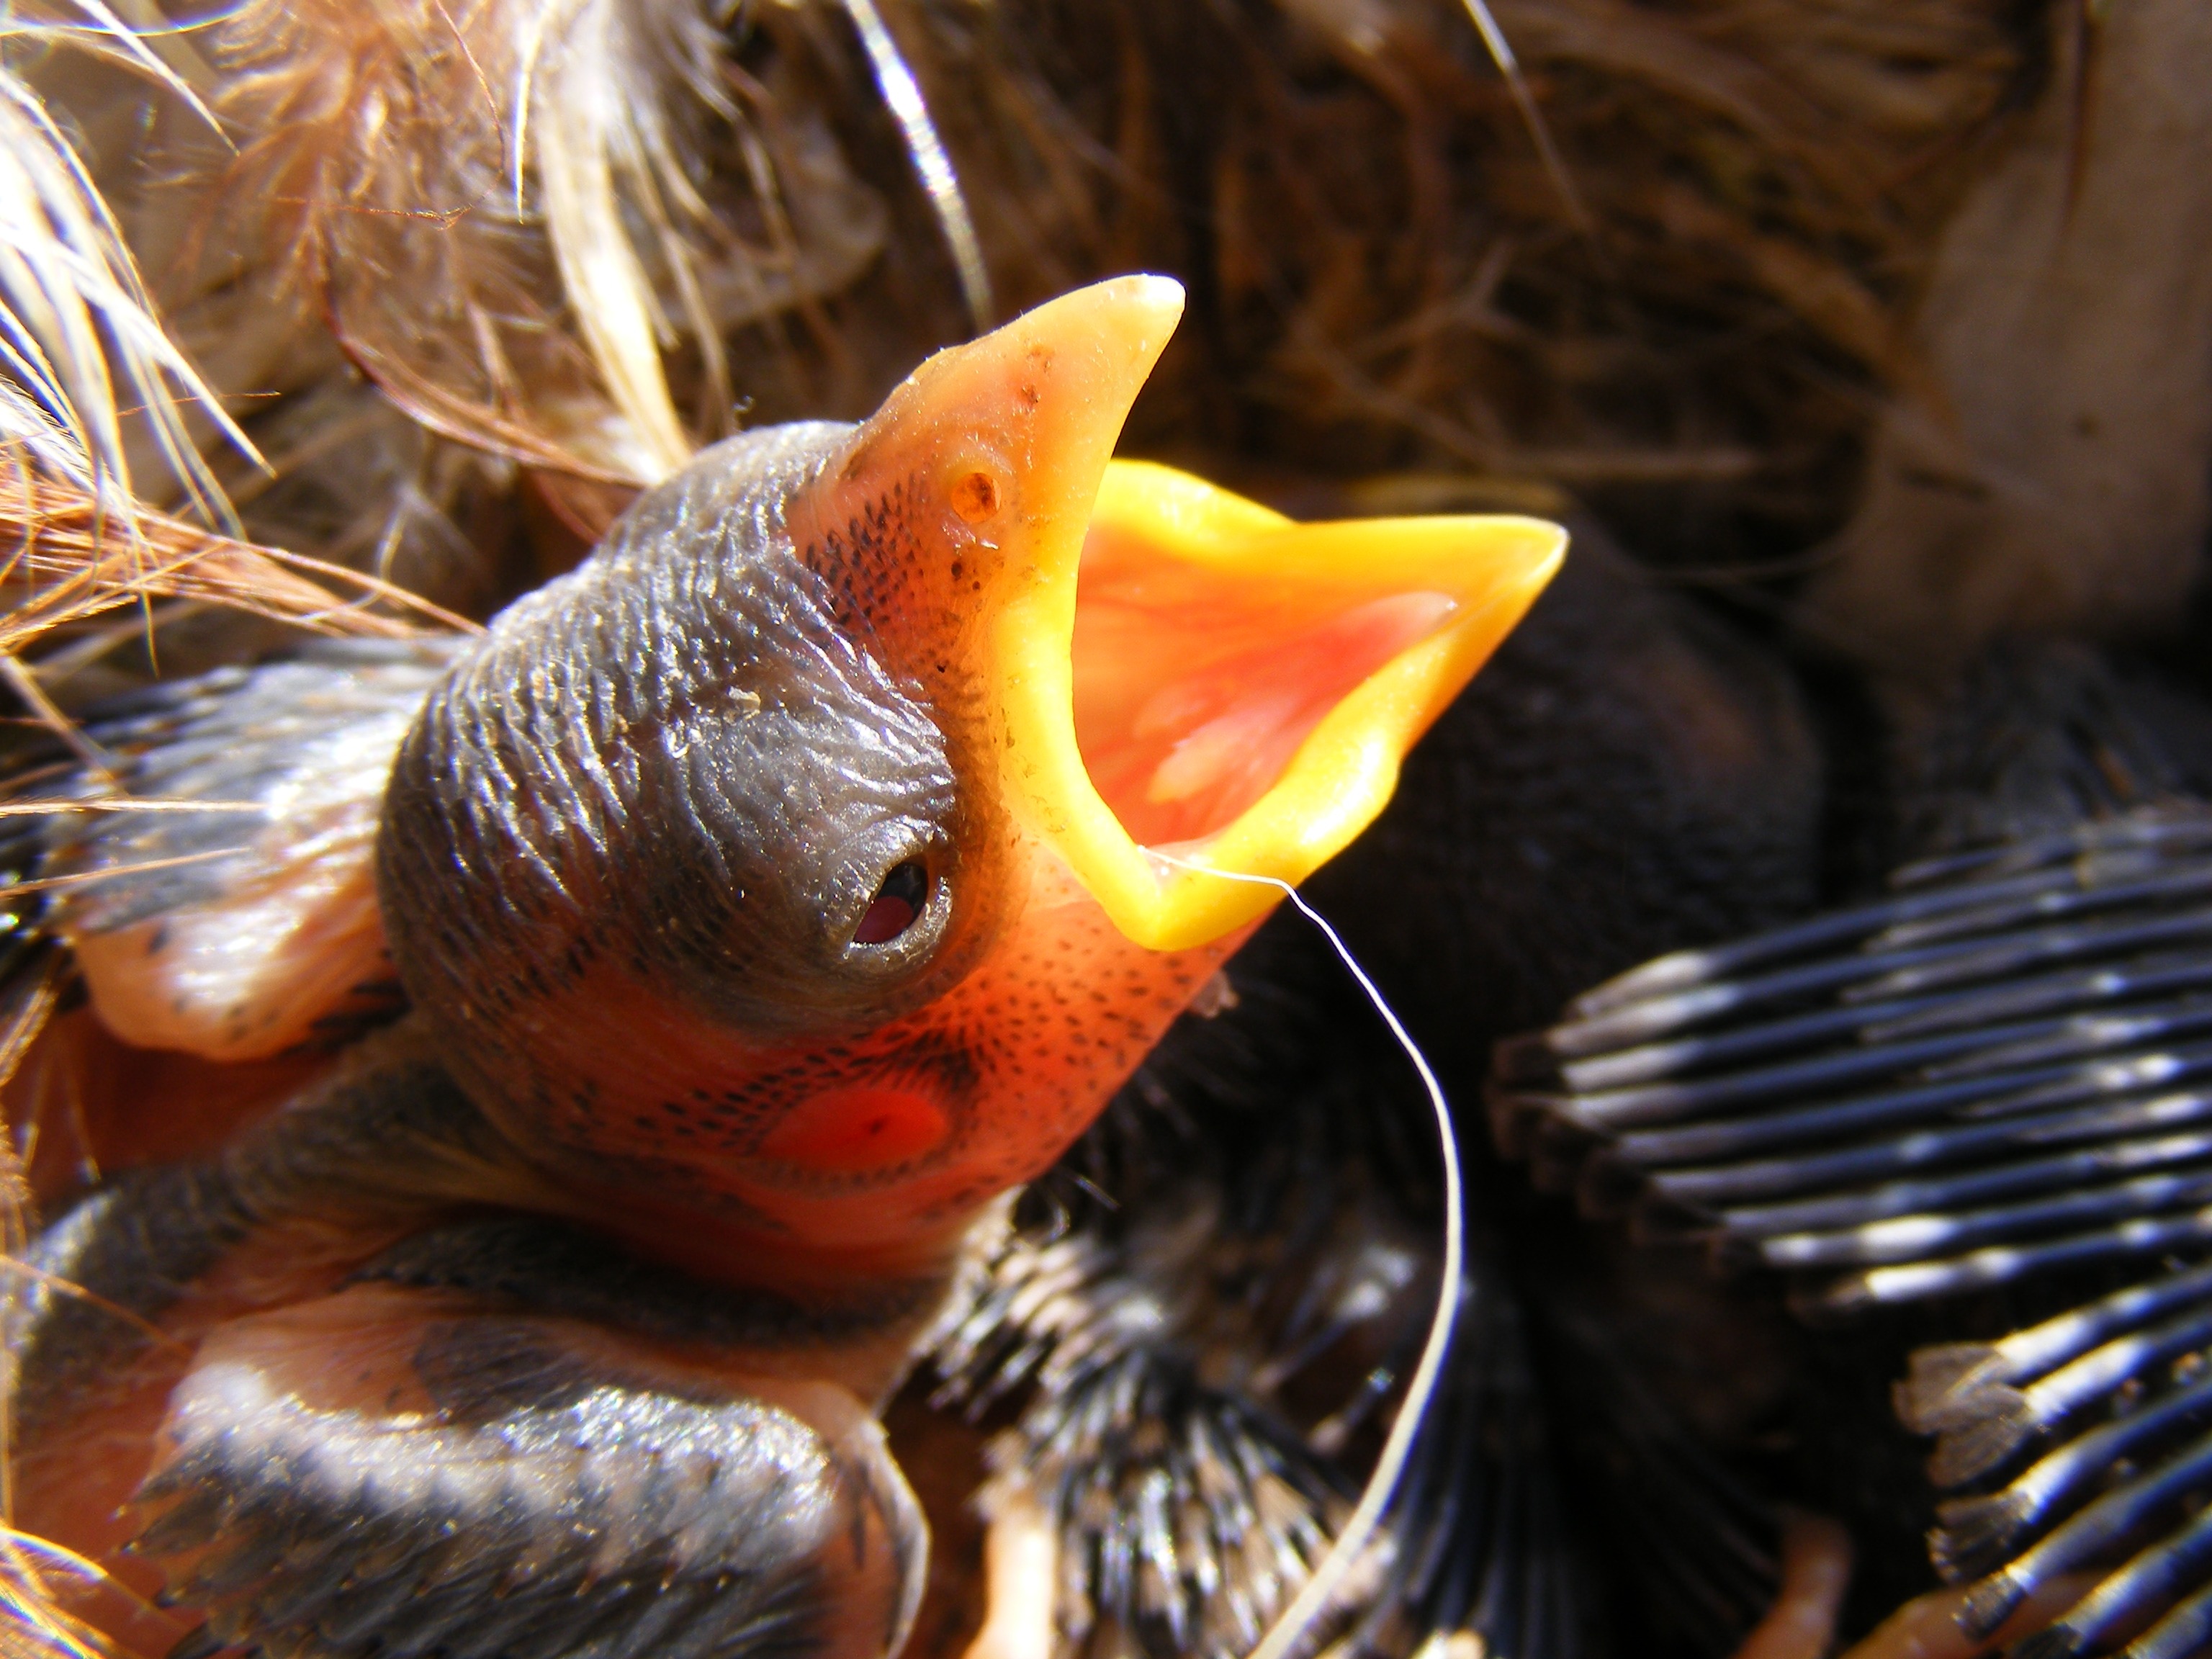
bird, fish, baby, birds, feathers, little, nest, goldfish, macro photography